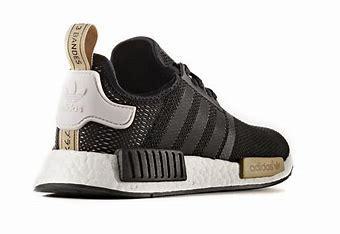
Brand: adidas
Model: NMD_R1 Athletic